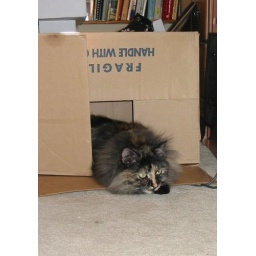
Jasmine cute in box